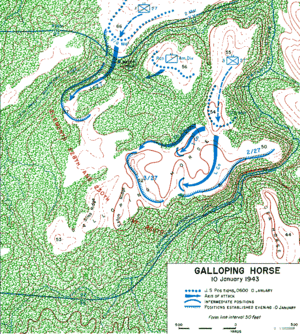
Slaget ved Mount Austen, Galloping Horse og Sea Horse / Slagene om Galloping Horse, Sea Horse og Andet Mount Austen / Galloping Horse
Kort over de indledende amerikanske angreb på Galloping Horse, 10. januar
Slaget ved Mount Austen, Galloping Horse og Sea Horse blev udkæmpet mellem 15. december 1942 og 23. januar 1943 og var primært en kamp mellem styrker fra USA og Japan i bakkerne ved Matanikaufloden på Guadalcanal under slaget om Guadalcanal. De amerikanske styrker var under overordnet kommando af Alexander Patch og de japanske styrker var underlagt Harukichi Hyakutake.